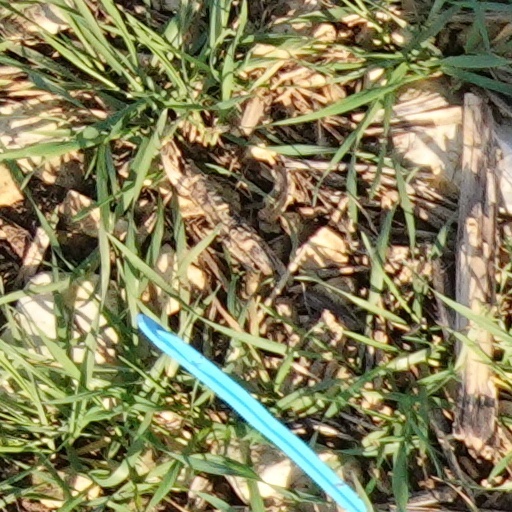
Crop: wheat